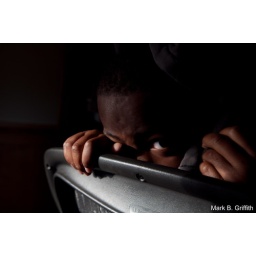
Miles peeking over the chair in the office while we watched Harry Potter.